Kamen Tantei

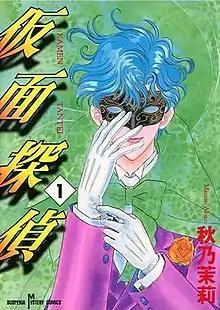
Cover of the first Japanese volume

is a mystery manga by Matsuri Akino that was published by Akita Shoten and licensed by Tokyopop.